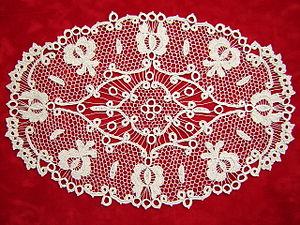
Csetneki crochet. Magyar: Csetneki csipke a szecesszió jegyében. Csetneki csipkedísz. 日本語: 現代のハンガリアンレース.
Un crochet est une sorte d'aiguille munie d'une encoche à l'une de ses extrémités permettant de retenir le fil avec lequel il est possible de réaliser divers ouvrages en mailles. Le crochet est un « cousin » des aiguilles à tricoter droites.